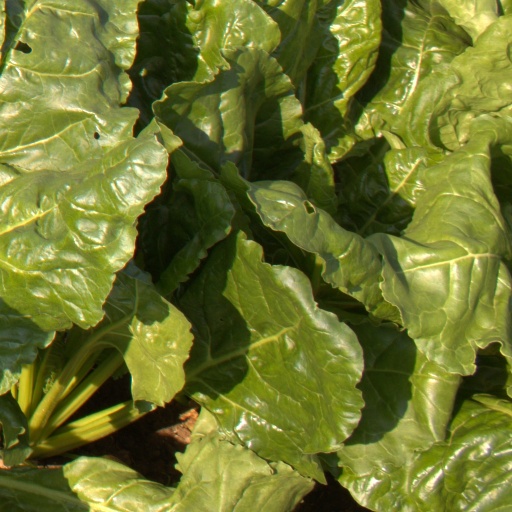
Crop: sugar beet